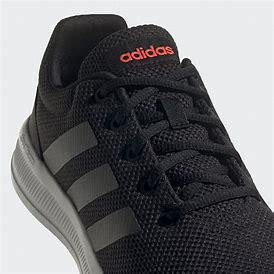
Brand: Adidas
Model: Lite Racer 2